Byun Se-jong

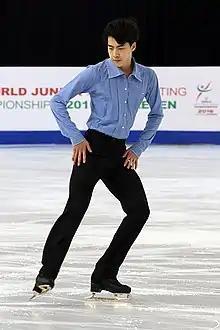
Byun at the 2016 Junior Worlds

Byun Se-jong (born May 4, 1998) is a South Korean figure skater. He is bronze medalist of 2018 CS Asian Open Trophy, and competed in the free skate at two Four Continents Championships (2015, 2016).